Living Still Life

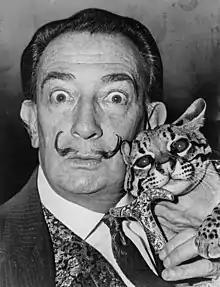
Salvador Dalí, 1965

Dali saw the beauty of the atom and was interested in how the atom makes up everything. In this painting, Dali wanted to show the motion that all objects have, that although an object is still, it is always full of millions of atoms that are constantly in motion. He portrays this thought throughout his painting. Every object in the painting is moving in some direction, one that an object of that type normally does not do. Dali was also obsessed with the spiral, which he thought to be "the most important feature in nature", and used it as "a symbol of cosmic order". Dali portrayed this idea by adding a spiral in the top right corner of his painting. Not only does Dali portray his objects flying around the scene, he shows them twisted in usual ways. For example, the silver bowl is not only shown mid-air, but also twisted in an unnatural way for silver to bend. Dali also infused religious elements of Nuclear Mysticism into this painting. On the table with the white tablecloth, the objects placed closest to the table and that appear to be the least in motion are a glass of wine, two grapes, a pear, a glass bottle with water pouring out, and what appears to be a fig leaf. The fig leaf has long been a religious symbol associated with Christianity. In the Bible, Adam and Eve use fig leaves to cover themselves after their deception in the Garden of Eden. The placement of the fig leaf in Dali's painting could allude to his reemergence back into Catholicism.